Eucheuma

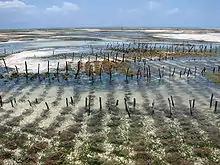
"Eucheuma" farming, Tanzania

"Eucheuma" are naturally found within the range of 20 degrees either side of the Equator in the Indo-Pacific region from eastern Africa to Guam, and are most concentrated in Southeast Asia. A few species are found on Lord Howe Island and in southwestern Australia.